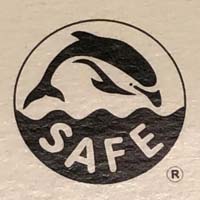
Plastic recycling code class: 8_no_plastic